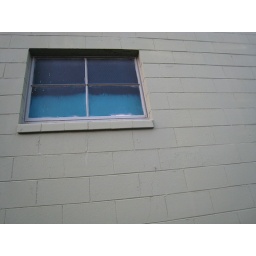
Blue windows in a green building